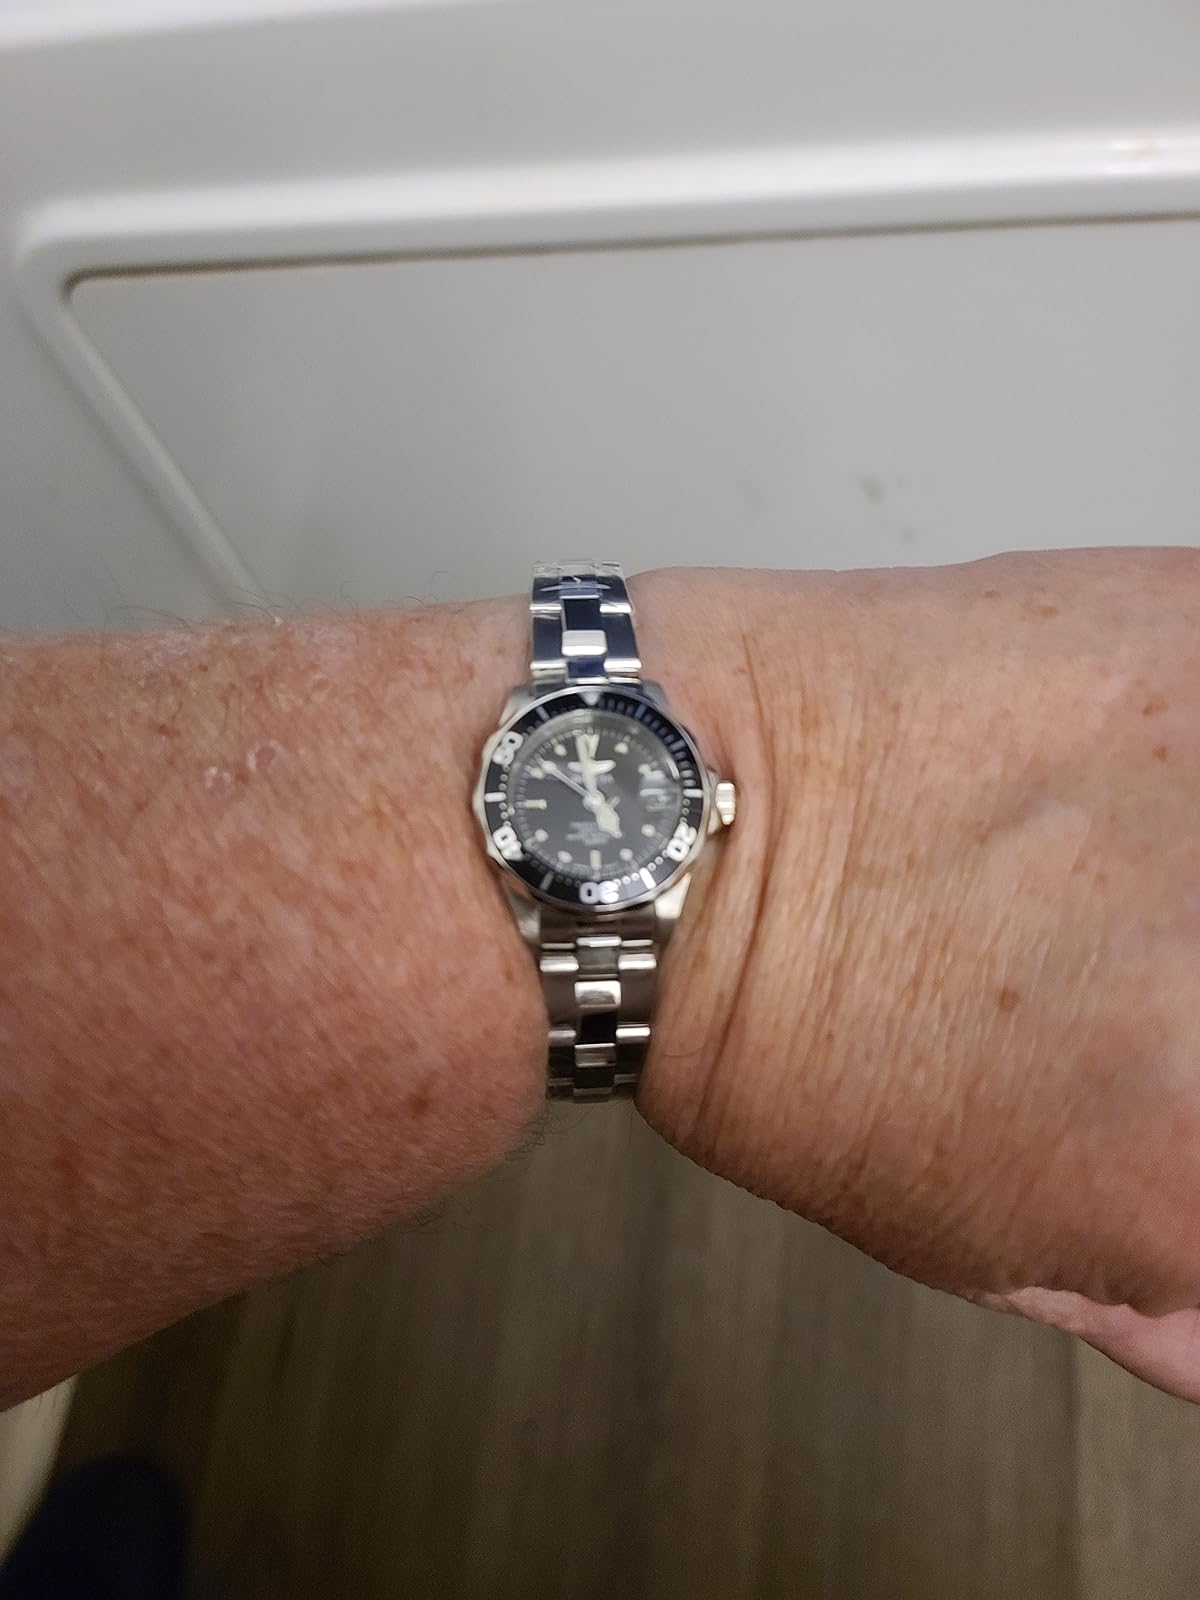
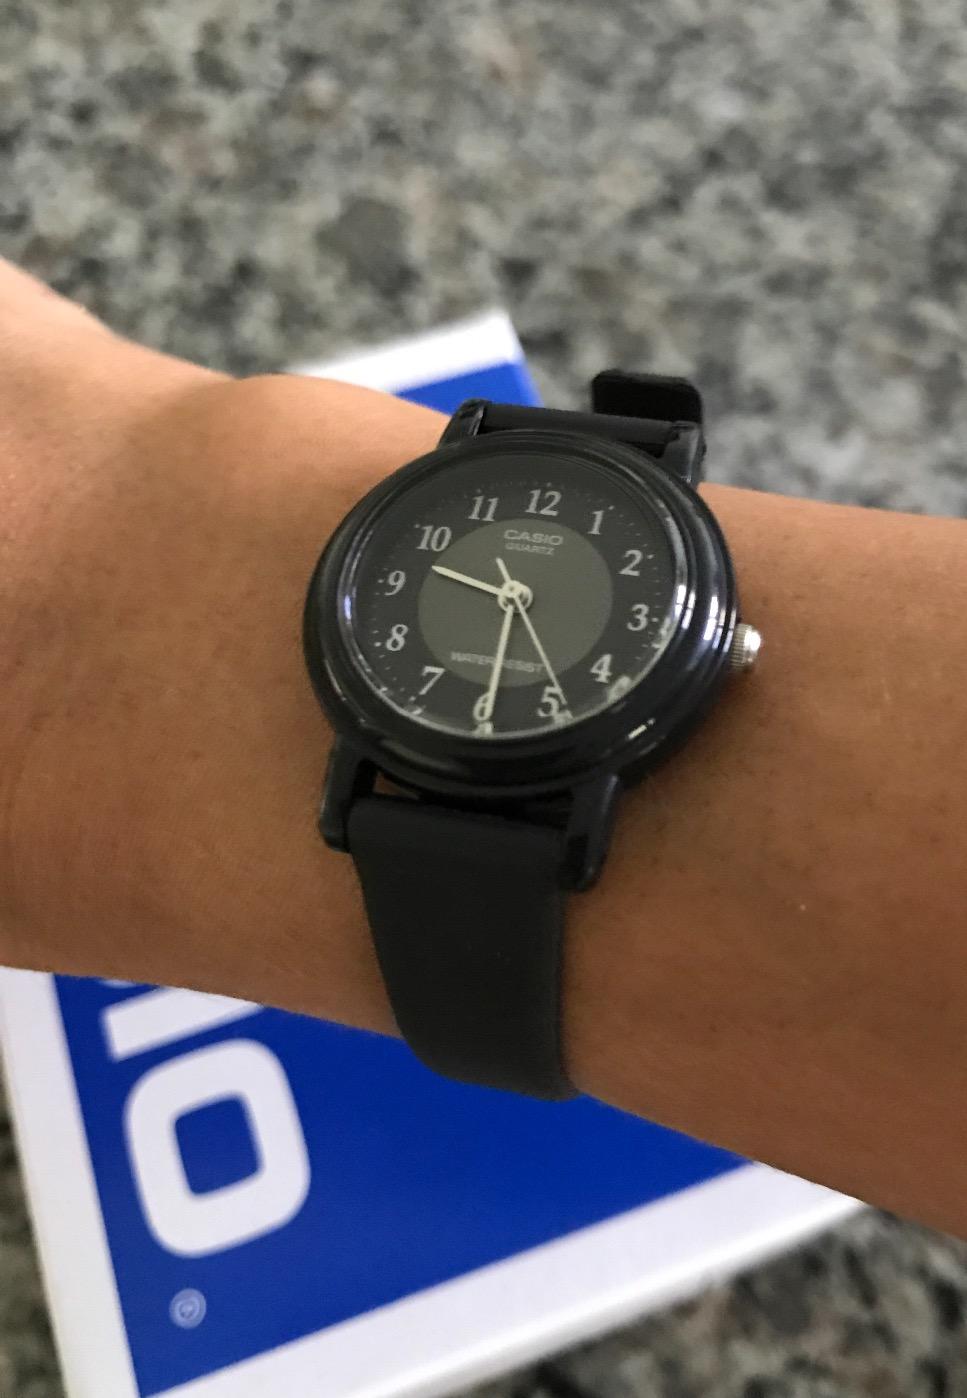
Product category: accessories_watch
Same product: no